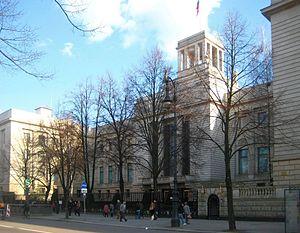
Les représentations diplomatiques de la Russie sont l'ensemble des ambassades et consulats russes établis à l'extérieur du territoire de la Fédération, dépendant du Ministère des Affaires étrangères. La Russie dispose d'un des réseaux d'ambassade parmi les plus étendus au monde, couvrant la quasi-totalité des États reconnus.